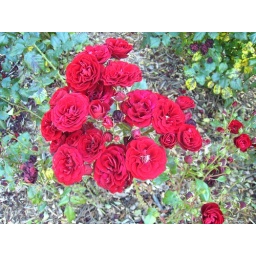
Large flower clusters. I read somewhere that red floribundas are/were very popular in Germany.